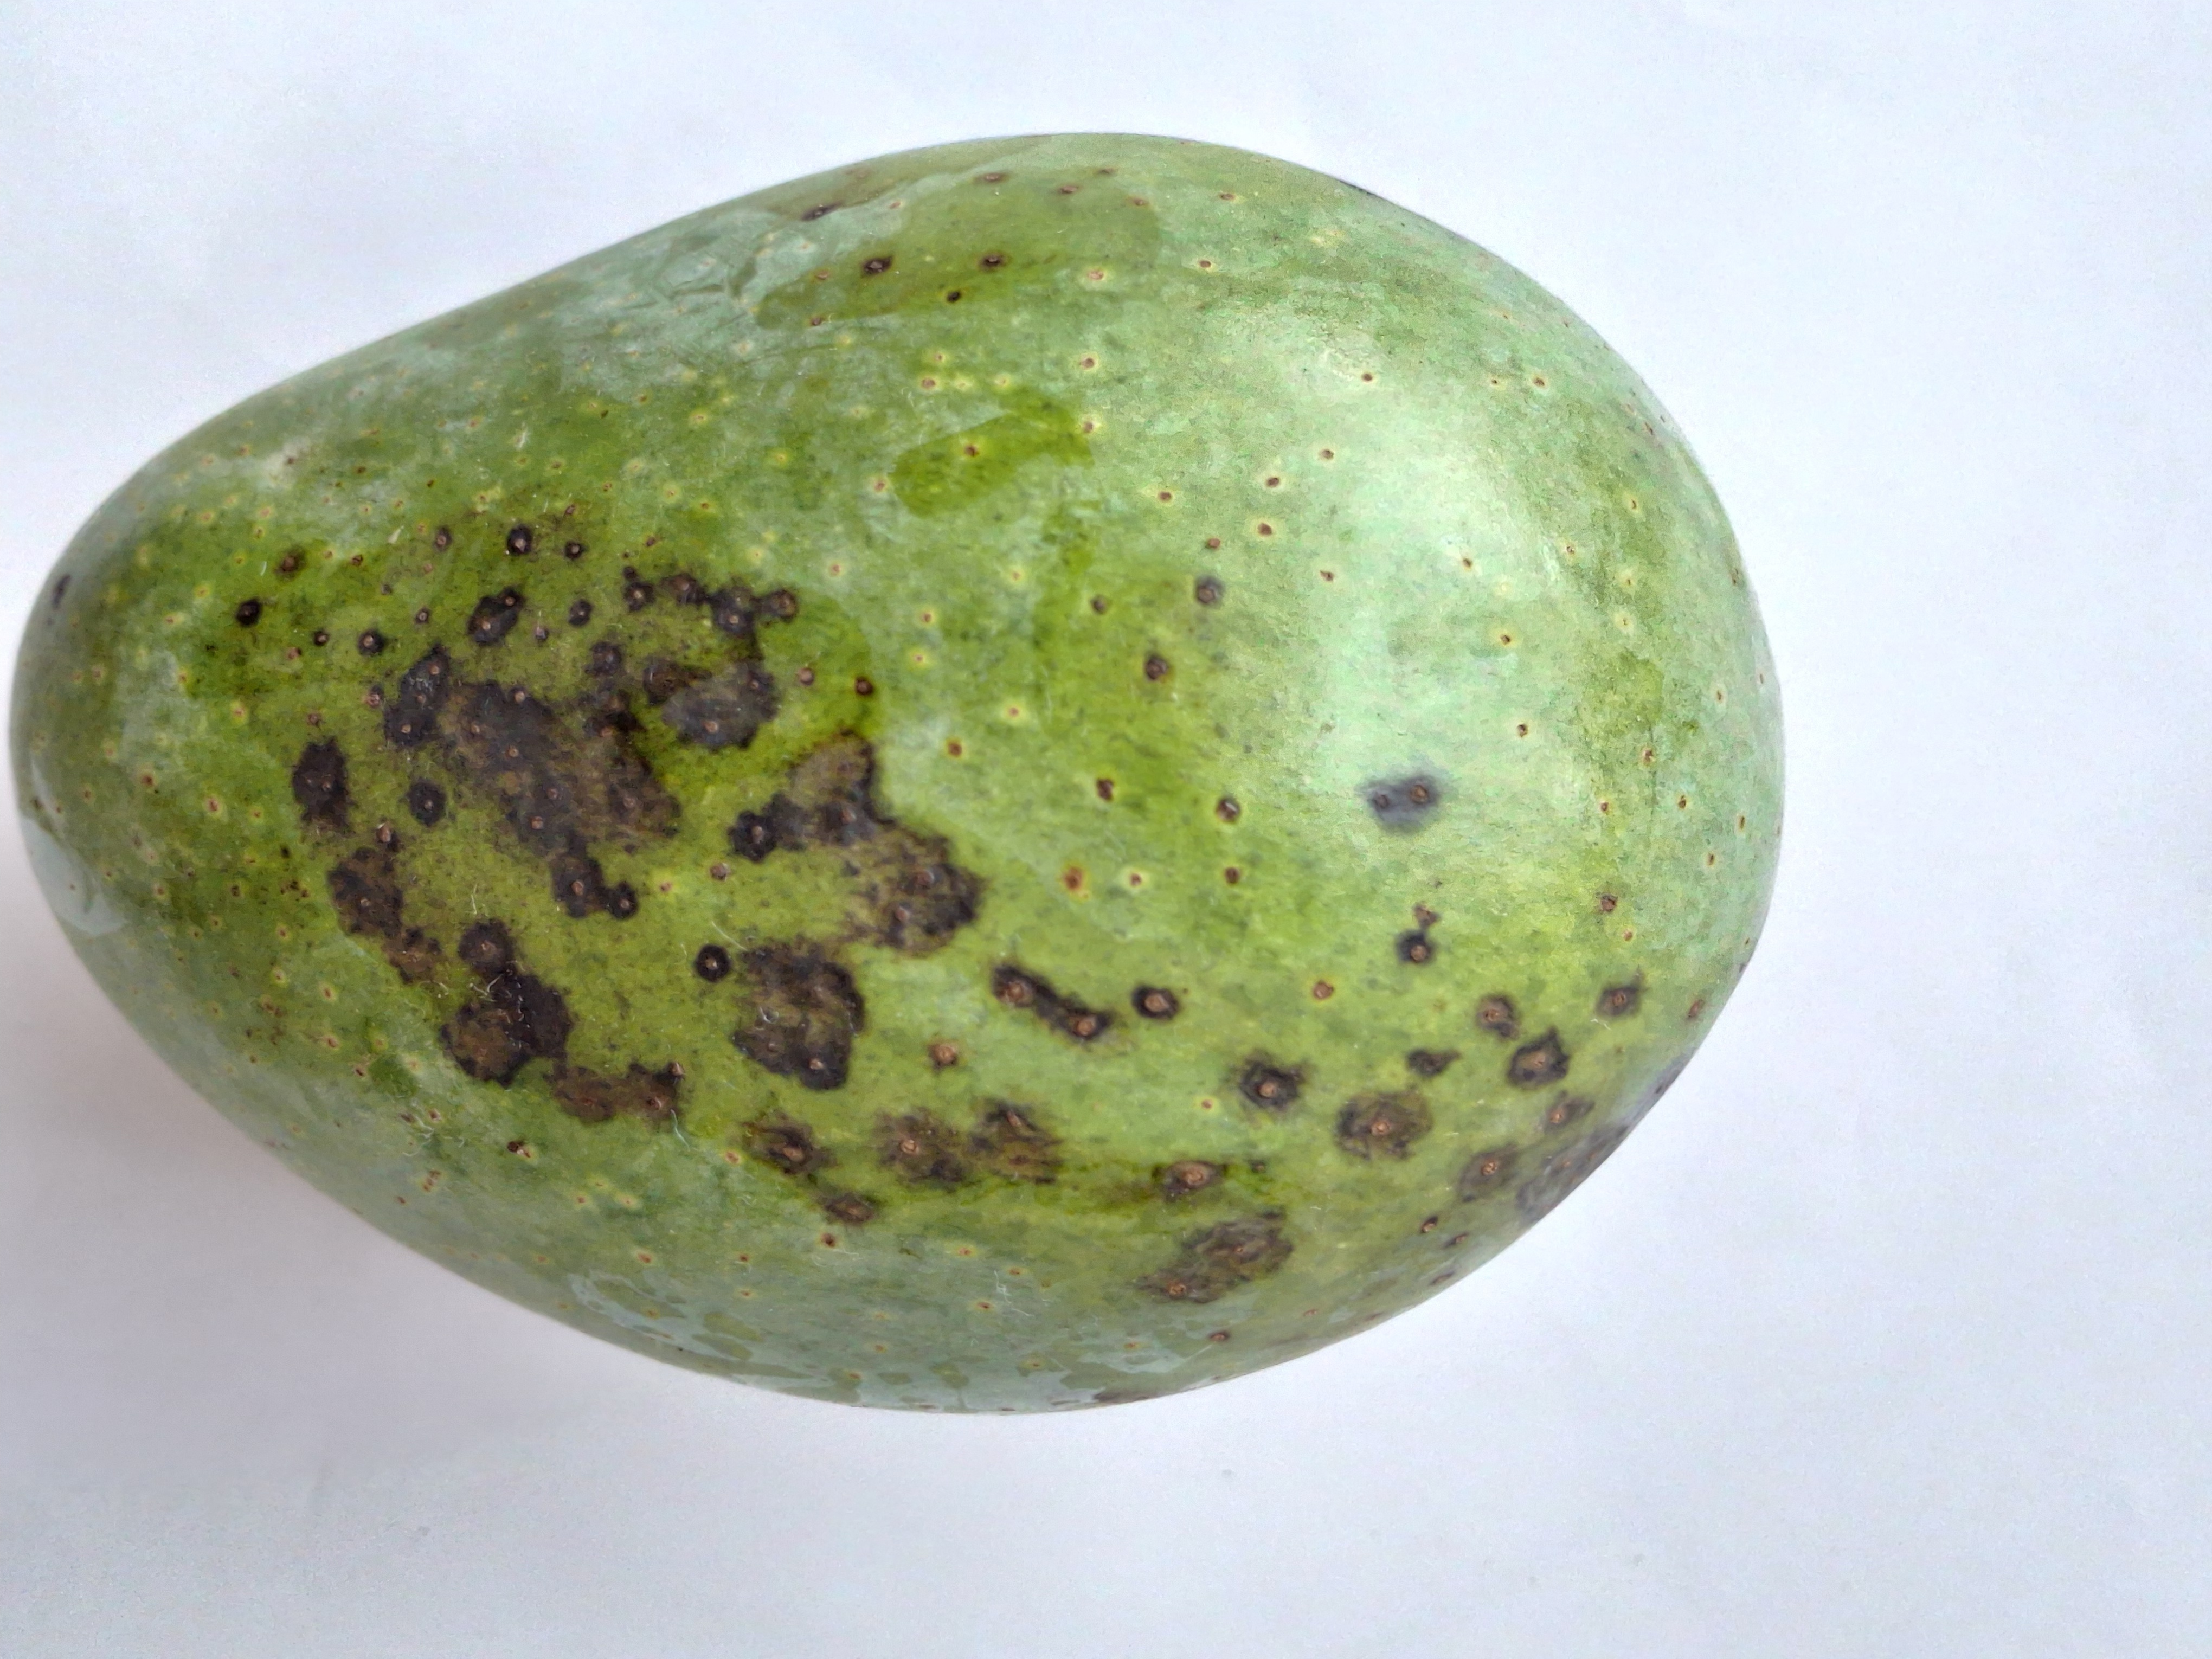
Mango variety: GopalBhog